Answer in natural language. Consider the 3D positions of the objects in the scene and not just the 2D positions in the image. Is the centerpoint of  artistic colourful white paper drawing scenario (marked A) at a higher height than black glossy countertop (marked B)? Choose between the following options: no or yes
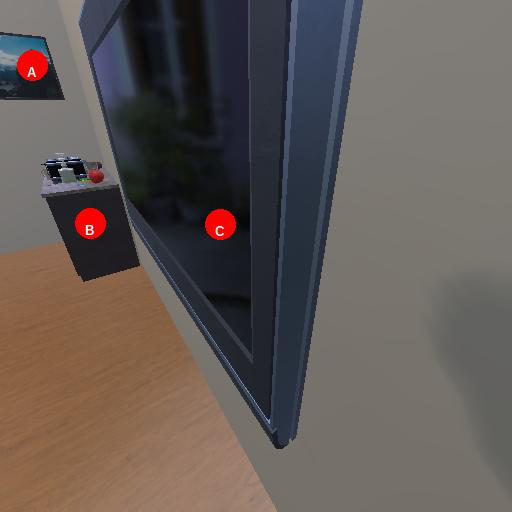
<answer>yes</answer>